Hawker Siddeley P.1127

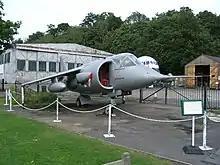
Prototype on museum display

The P.1127 was equipped with entirely conventional flying controls when operated within the normal flying regime; to avoid aerodynamic stall conditions when decelerating to slow speeds, control would be gradually and automatically transferred to the reaction jets, or "puffers", by bleeding more air from the compressor as the engine nozzles were moved towards the downwards position. An auto-stabilisation system was installed upon all aircraft; the necessity of such a feature is arguable, as countless transitions between vertical and horizontal flight were performed with the auto-stabiliser equipment being entirely disabled.